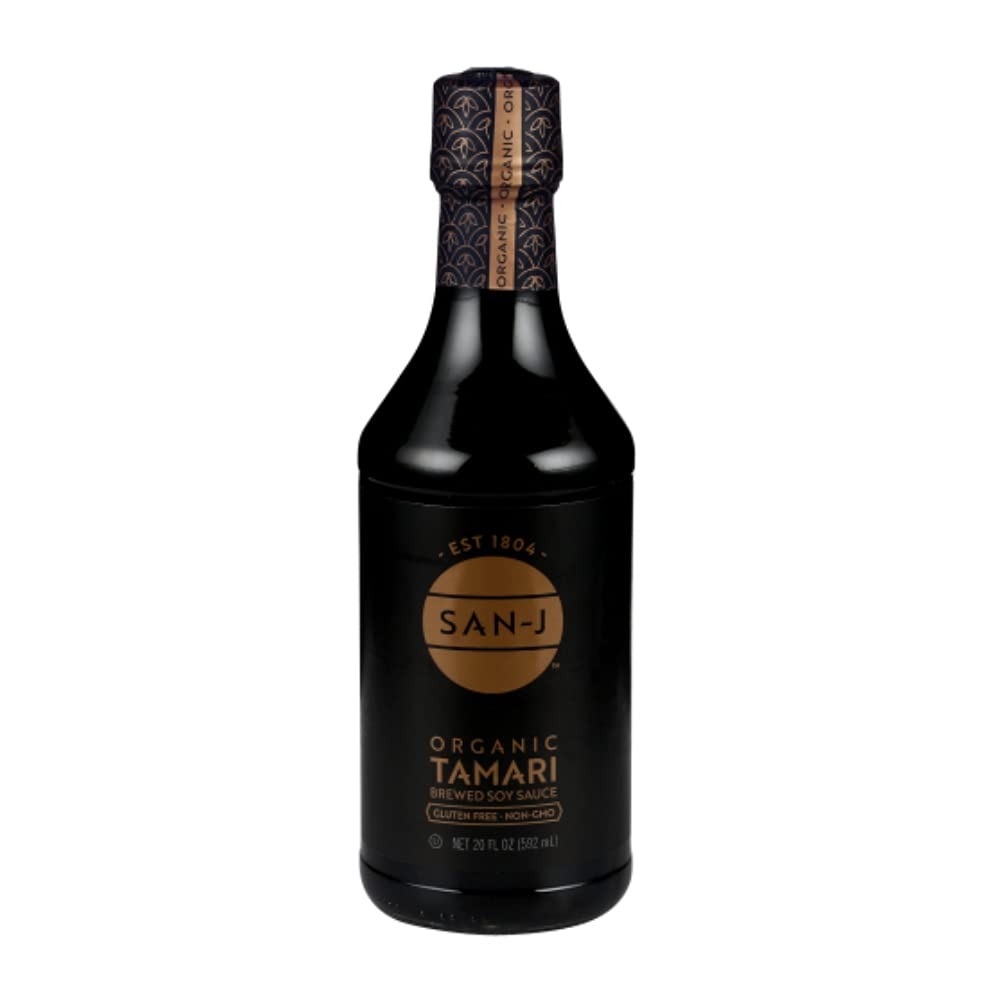
Item Name: San-J Tamari Whole Soybean Wheat Free 20 Oz (Pack of 6) - Pack of 6
Bullet Point: San-J Tamari Whole Soybean Wheat Free 20 Oz (Pack of 6) - Pack Of 6
Value: 120.0
Unit: Fl Oz

Price: 15.45